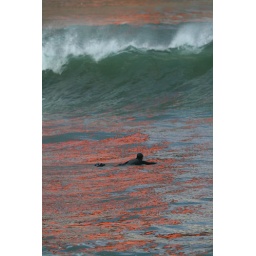
Surfing in light of GG bridge tower